Robert H. Lounsberry

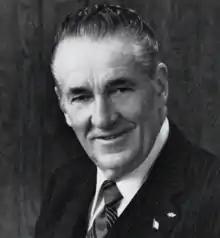
Lounsberry in 1985

Robert Horace Lounsberry (June 22, 1918 – February 10, 2001) was the Secretary of Agriculture for the state of Iowa from 1972 to 1987, a nationally known farmer advocate during the farming crises of the 1980s, and a powerful figure in the Republican Party at both the state and national level.